Thomas Asen Palaiologos

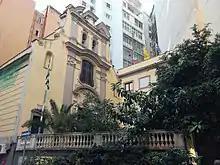
Modern appearance of the Church of Saints Peter and Paul of the Greeks in Naples, whose construction Thomas Asen Palaiologos financed

Thomas Asen Palaiologos (15th century–1523?) was a prominent Byzantine exile in the Kingdom of Naples in the early 16th century. A descendant of two imperial dynasties, the Palaiologoi of Byzantium and the Asens of Bulgaria, Thomas Asen Palaiologos was active in the anti-Ottoman struggles of Greece. Before 1506, he resettled in Italy and was the donor for the construction of an Eastern Orthodox church in Naples.